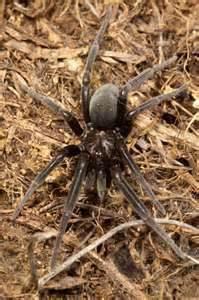
spider